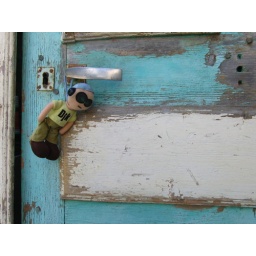
A little boy put this doll on a doorknob next to his home in the Jura, France.